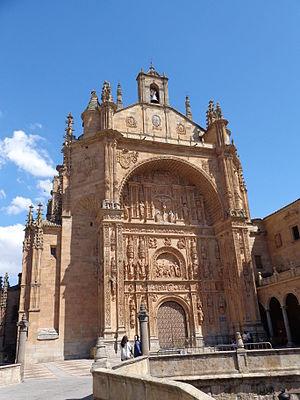
Juan de Álava, appelé aussi Juan de Ibarra, est un maître maçon et architecte espagnol du début de la Renaissance, né à Larrínoa, Cigoitia, en 1480, et mort à Salamanque en septembre 1537.